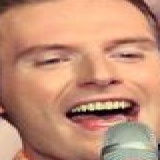
ca sĩ Kyo York